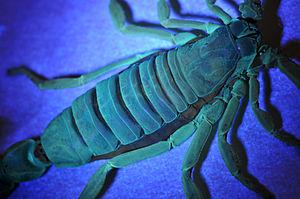
Androctonus australis soumis à un éclairage UVL